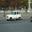
Label: automobile